Bruchus pisorum

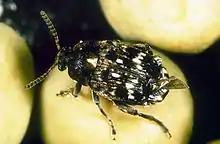
Pea weevil, "Bruchus pisorum"

The behavior of the pea weevil is poorly understood. When pea weevil arrives in a pea crop, they congregate along its edge, just how they find the crop and why they stay close to the edge for some time is not known. However, it appears that the range of species acceptable for oviposition is narrower than the range suitable for larval development (Jermy and Szentesi 1978). This was confirmed by Annis and Okeeffe (1984a) who found no difference in survival of larvae placed in green pods of "P. sativum" and "L. saivus."